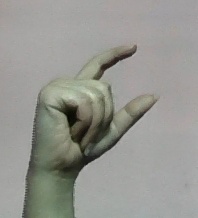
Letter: dal